Fred Rosser

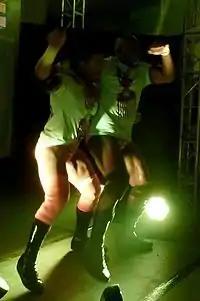
The Prime Time Players in November 2013

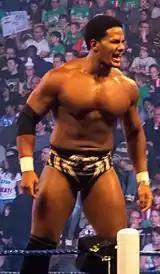
Young in April 2012

O'Neil then turned heel and formed an alliance with Young. Young and O'Neil feuded with Percy Watson and Alex Riley in February 2012, defeating them twice. In March, while he and O'Neil were feuding with the Usos, Young started chasing the affections of Tamina.